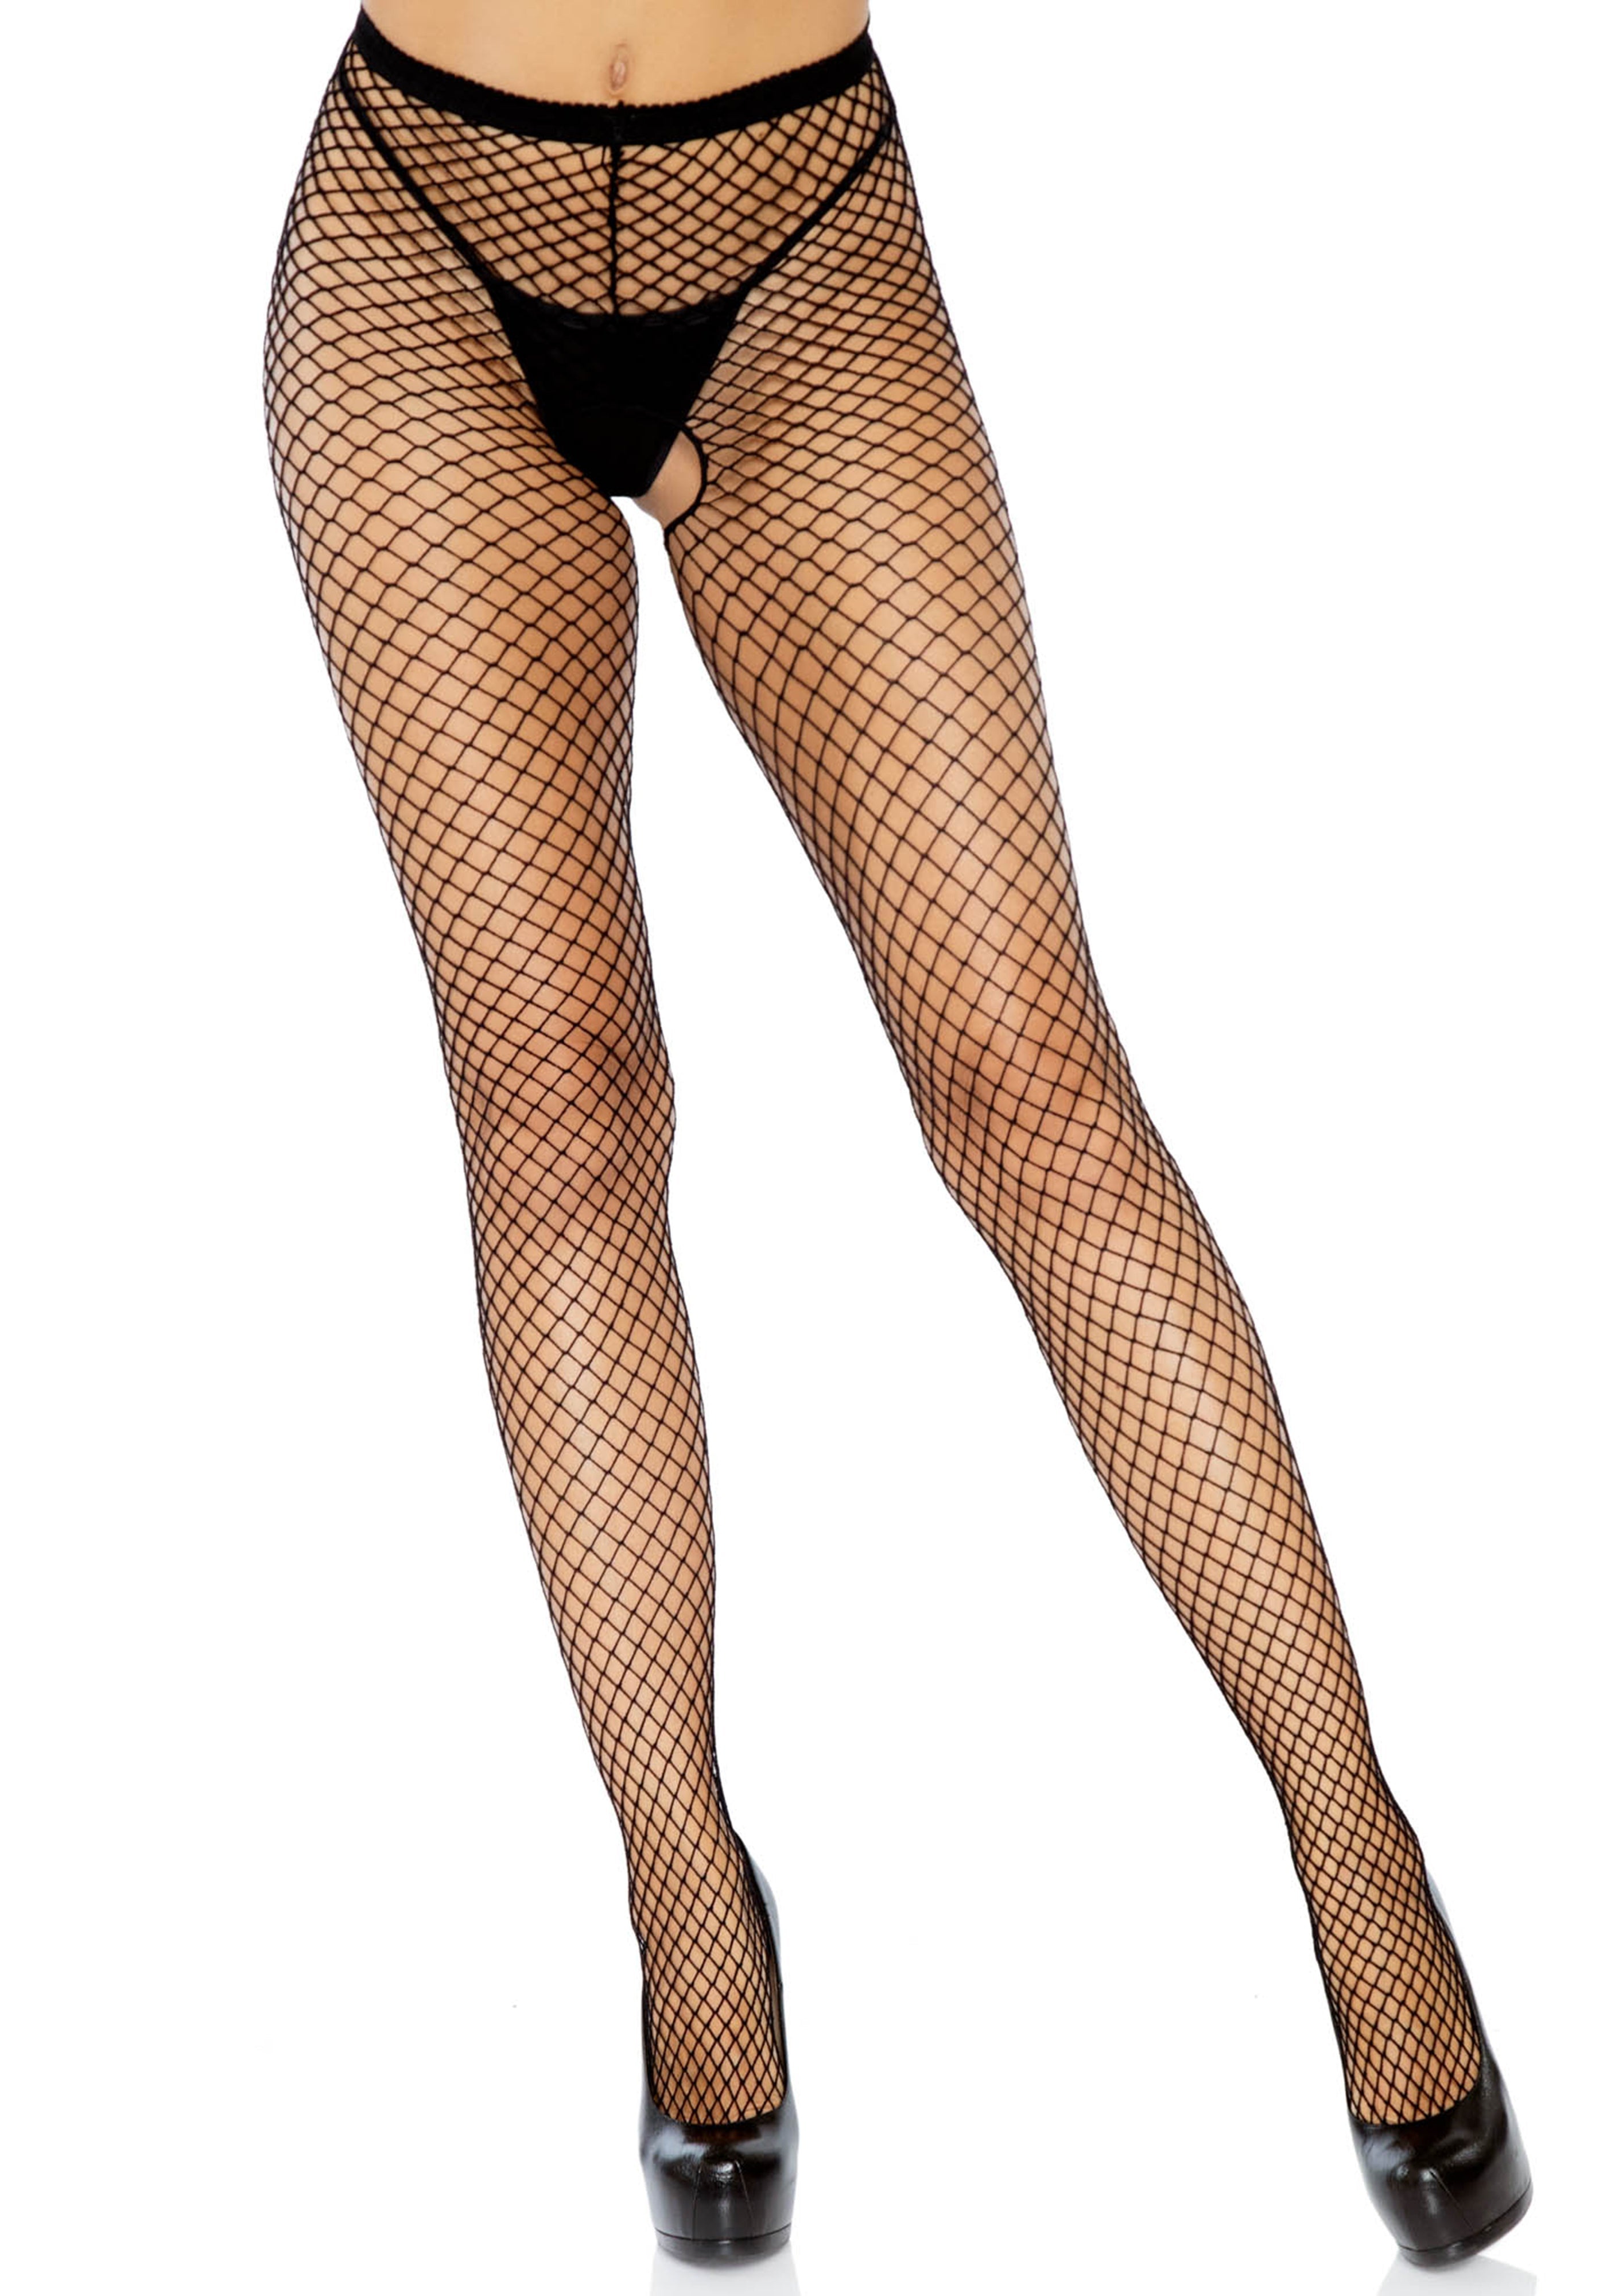
Lacy Bliss™ Plus Fishnet Crotchless Pantyhose
Brand: Leg Avenue
An absolute classic must-have! These Maddie Plus Industrial Net Suspender Hose by Leg Avenue, a Êtruly sexy, one of a kind piece.ÊThis intustrial net design is very chic and sexy at the same time. Pair them with sexy lingerie or even with a hot date night outfit. Package includes: 1PC High quality hosiery fabric for long lasting wear Sexy and feminine Stretchy, comfortable fit Perfect fit technology Wash below 30 degrees, Do not bleach, Do not tumble dry, Do not iron, Do not dry clean 96% Nylon 4% Spandex
Category: Apparel & Accessories > Clothing > Lingerie > Lingerie Accessories > Pantyhose